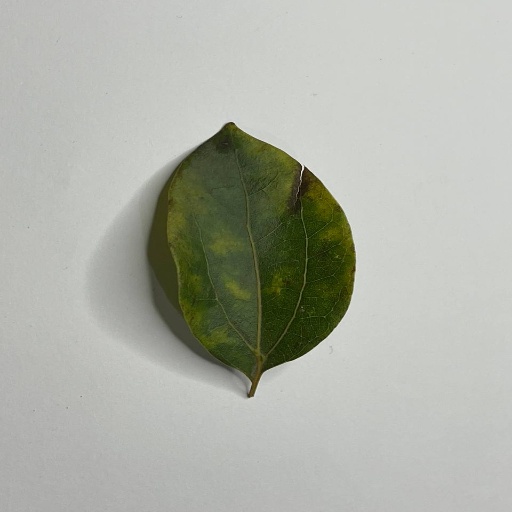
Species: Camphor
Leaf condition: Bacterial Spot